Pavel Axelrod

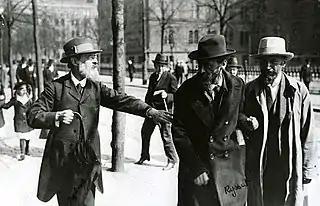
Menshevik leaders, May 1917. Left to right: Axelrod, Julius Martov, and Alexander Martinov.

The outbreak of World War I in 1914 shattered the Second International and created new divisions within Russian Social Democracy. Axelrod adopted a centrist, internationalist position. He opposed the war as an imperialist conflict but refused to advocate for Russia's defeat, as Lenin did. He argued that the primary task of socialists was to restore the International and wage a common campaign for a democratic peace without annexations or indemnities. He participated in the Zimmerwald movement of anti-war socialists but opposed the radical Zimmerwald Left, led by Lenin, which called for a complete break with the Second International and the transformation of the imperialist war into a civil war.